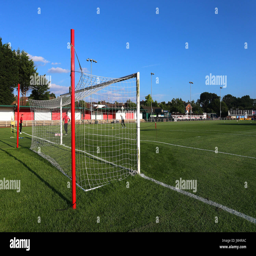
general view of the ground ahead vs football team